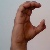
The image shows a hand gesture representing the letter 'C' in Indian Sign Language.